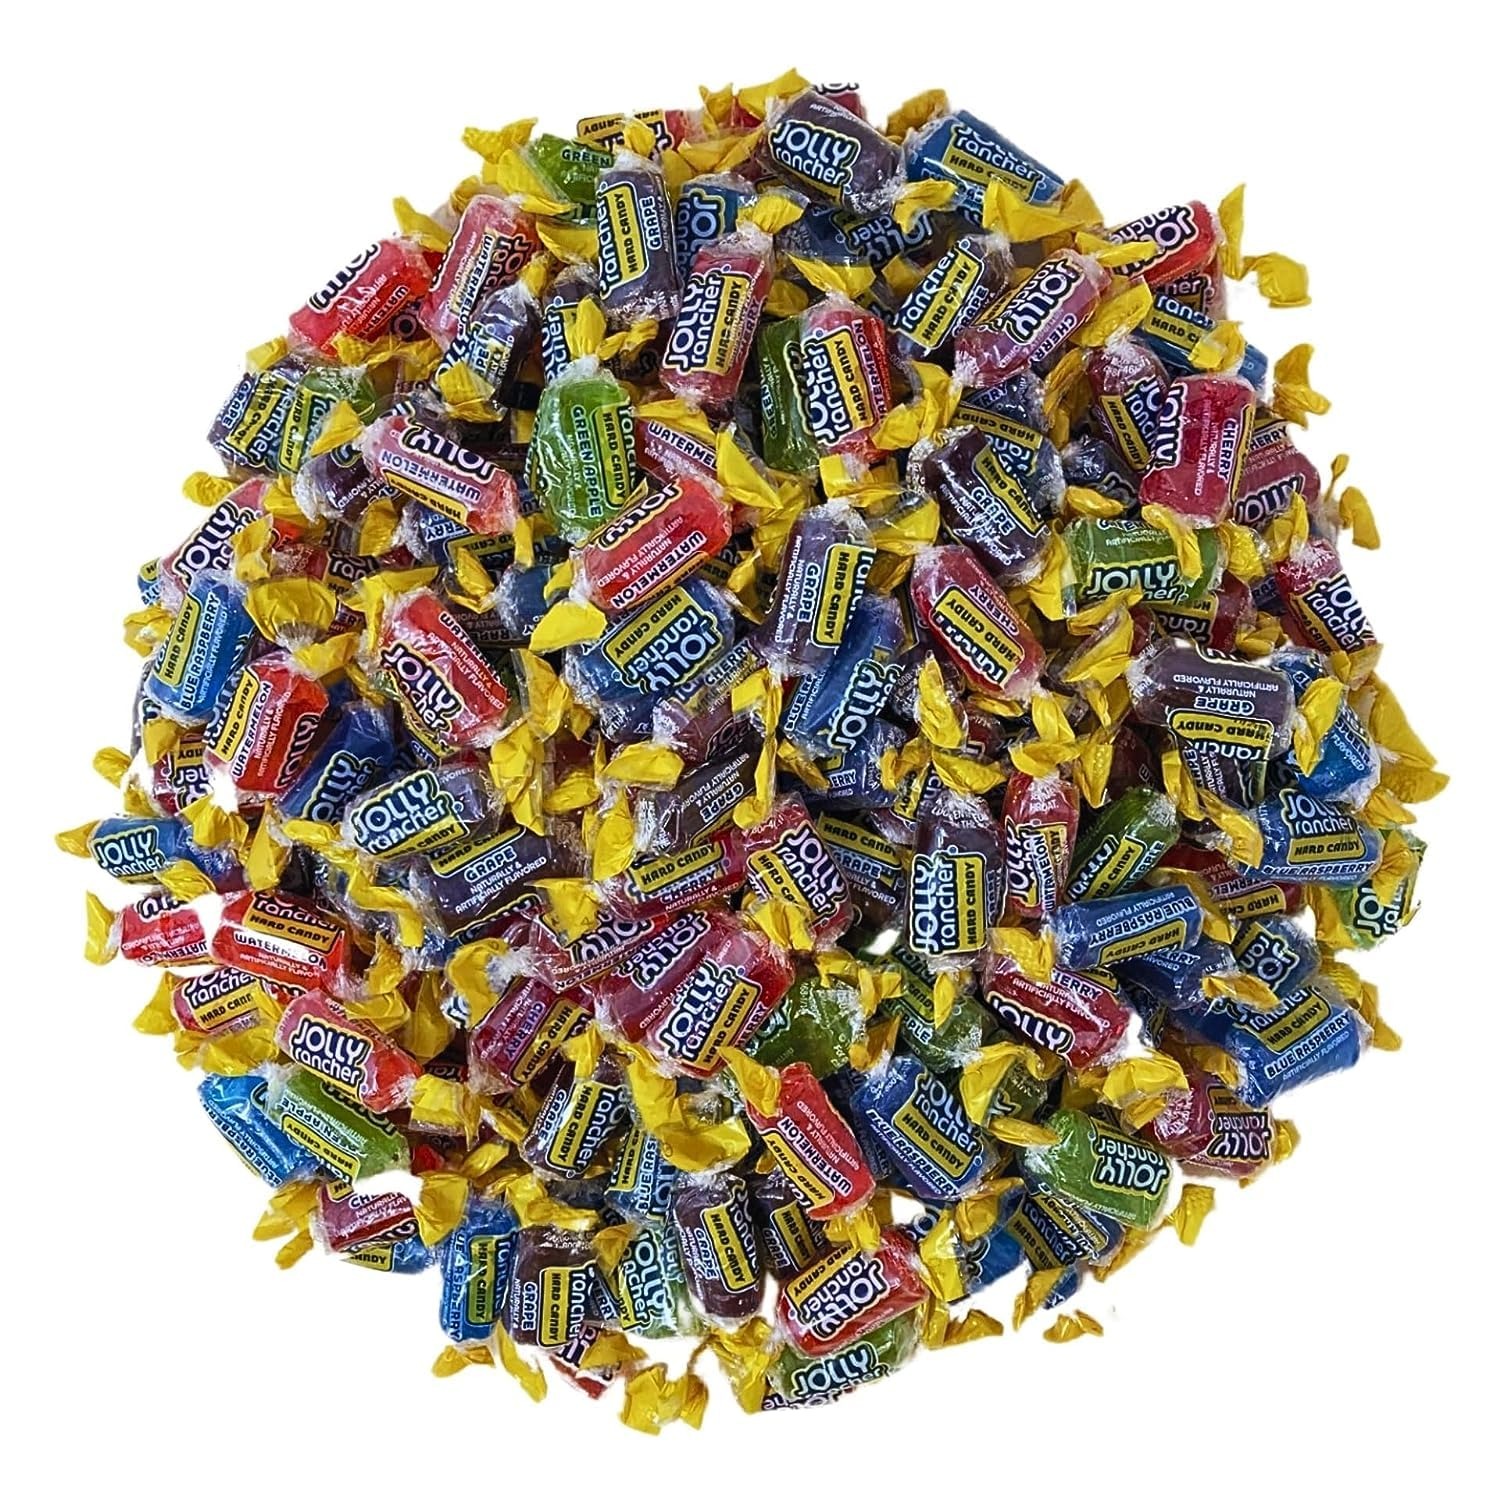
Item Name: CandyKrave Jolley Rancher Premium Flavored Hard Candy - Individually Wrapped - Bulk Candy Bag - Long-Lasting Fruit Flavor Delight - Resealable Bag (1 Pound, Watermelon)
Bullet Point 1: 𝗗𝗲𝗹𝗶𝗰𝗶𝗼𝘂𝘀 𝗙𝗹𝗮𝘃𝗼𝗿: Enjoy the untamed fruit flavor of Jolley Rancher Flavored Hard Candy, perfect for satisfying your sweet cravings. Enjoy a variety of mouthwatering flavors in every bag, including watermelon, green apple, cherry, grape, and blue raspberry. Tastes that feels good.
Bullet Point 2: 𝗖𝗼𝗻𝘃𝗲𝗻𝗶𝗲𝗻𝘁 𝗕𝘂𝗹𝗸 𝗖𝗮𝗻𝗱𝘆 𝗕𝗮𝗴: Indulge in your favorite flavor without wasting time searching for different places. Our bulk candy bag ensures you have plenty of delicious hard candies at hand.The packaging is not only visually appealing but also helps maintain the freshness and integrity of each piece.
Bullet Point 3: 𝗣𝗲𝗿𝗳𝗲𝗰𝘁 𝗳𝗼𝗿 𝗔𝗹𝗹 𝗔𝗴𝗲𝘀: Adults and kids of all ages will love these individually wrapped hard candies, providing a long-lasting and delightful treat. Whether you're a kid at heart or a seasoned candy connoisseur, our candies are sure to delight taste buds of all ages. So, go ahead, unwrap a moment of happiness and savor the sweetness!
Bullet Point 4: 𝗩𝗲𝗿𝘀𝗮𝘁𝗶𝗹𝗲 𝗳𝗼𝗿 𝗔𝗻𝘆 𝗢𝗰𝗰𝗮𝘀𝗶𝗼𝗻: Our hard candies are great for birthdays, holidays, sweet tables, parties, weddings, movie nights, and more. They also make delightful office treats or additions to candy bowls. The gradual dissolution of the hard candy ensures a gradual release of flavor, contributing to the overall enjoyment.
Bullet Point 5: 𝗙𝗿𝗲𝘀𝗵𝗻𝗲𝘀𝘀 𝗚𝘂𝗮𝗿𝗮𝗻𝘁𝗲𝗲𝗱: We take pride in the distinct taste and freshness of our candies. If you're not satisfied with your choice, we offer a money-back guarantee.You can get assistance from our customer service team if you have any questions or issues.
Product Description: Savor the exquisite taste of Jolley Rancher Premium Flavored Hard Candy - a burst of juicy goodness that will leave your taste buds wanting more. Individually wrapped and thoughtfully packed in a convenient bulk candy bag, our hard candies promise a delightful and long-lasting fruit flavor experience. Experience the convenience of our bulk candy bag, allowing you to stock up on your favorite flavor without the hassle of searching different places. Whether you're planning a special event or simply want to keep your candy bowl well-stocked, our hard candies are your ultimate go-to choice. Appealing to all ages, from kids to adults, our individually wrapped hard candies offer a burst of flavor in every bite. Enhance your gatherings with these versatile delights, perfect for birthdays, holidays, weddings, movie nights, and more. Treat your loved ones to the joy of our hard candies and make any occasion even sweeter. Freshness and quality are our top priorities. Our candies are carefully sealed in premium quality, ensuring they stay fresh and easily accessible whenever you need a pick-me-up. We are confident in the exceptional taste and quality of our Premium Flavored Hard Candy. Should you find anything less than delightful, rest assured that our money-back guarantee ensures your satisfaction is our utmost priority. From the first taste to the last, let these candies become a cherished part of your snacking moments, elevating every experience with their exquisite and long-lasting fruit flavor delight
Value: 70.0
Unit: Count

Price: 21.33